Mykhailo Dovbenko

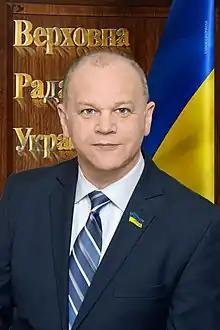
Dovbenko in 2015

Mykhailo Volodymyrovych Dovbenko (born 31 October 1954) is a Ukrainian economist and politician who served as a People's Deputy of Ukraine in the 8th Ukrainian Verkhovna Rada, representing Ukraine's 84th electoral district.